Polo neck

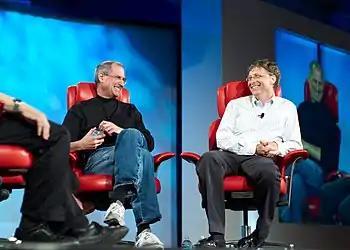
Steve Jobs (left) wearing his signature mock polo neck by Issey Miyake

Polo necks have been used as substitutes for a shirt-and-tie since the 1920s. This was sometimes frowned upon in upscale restaurants and at weddings.